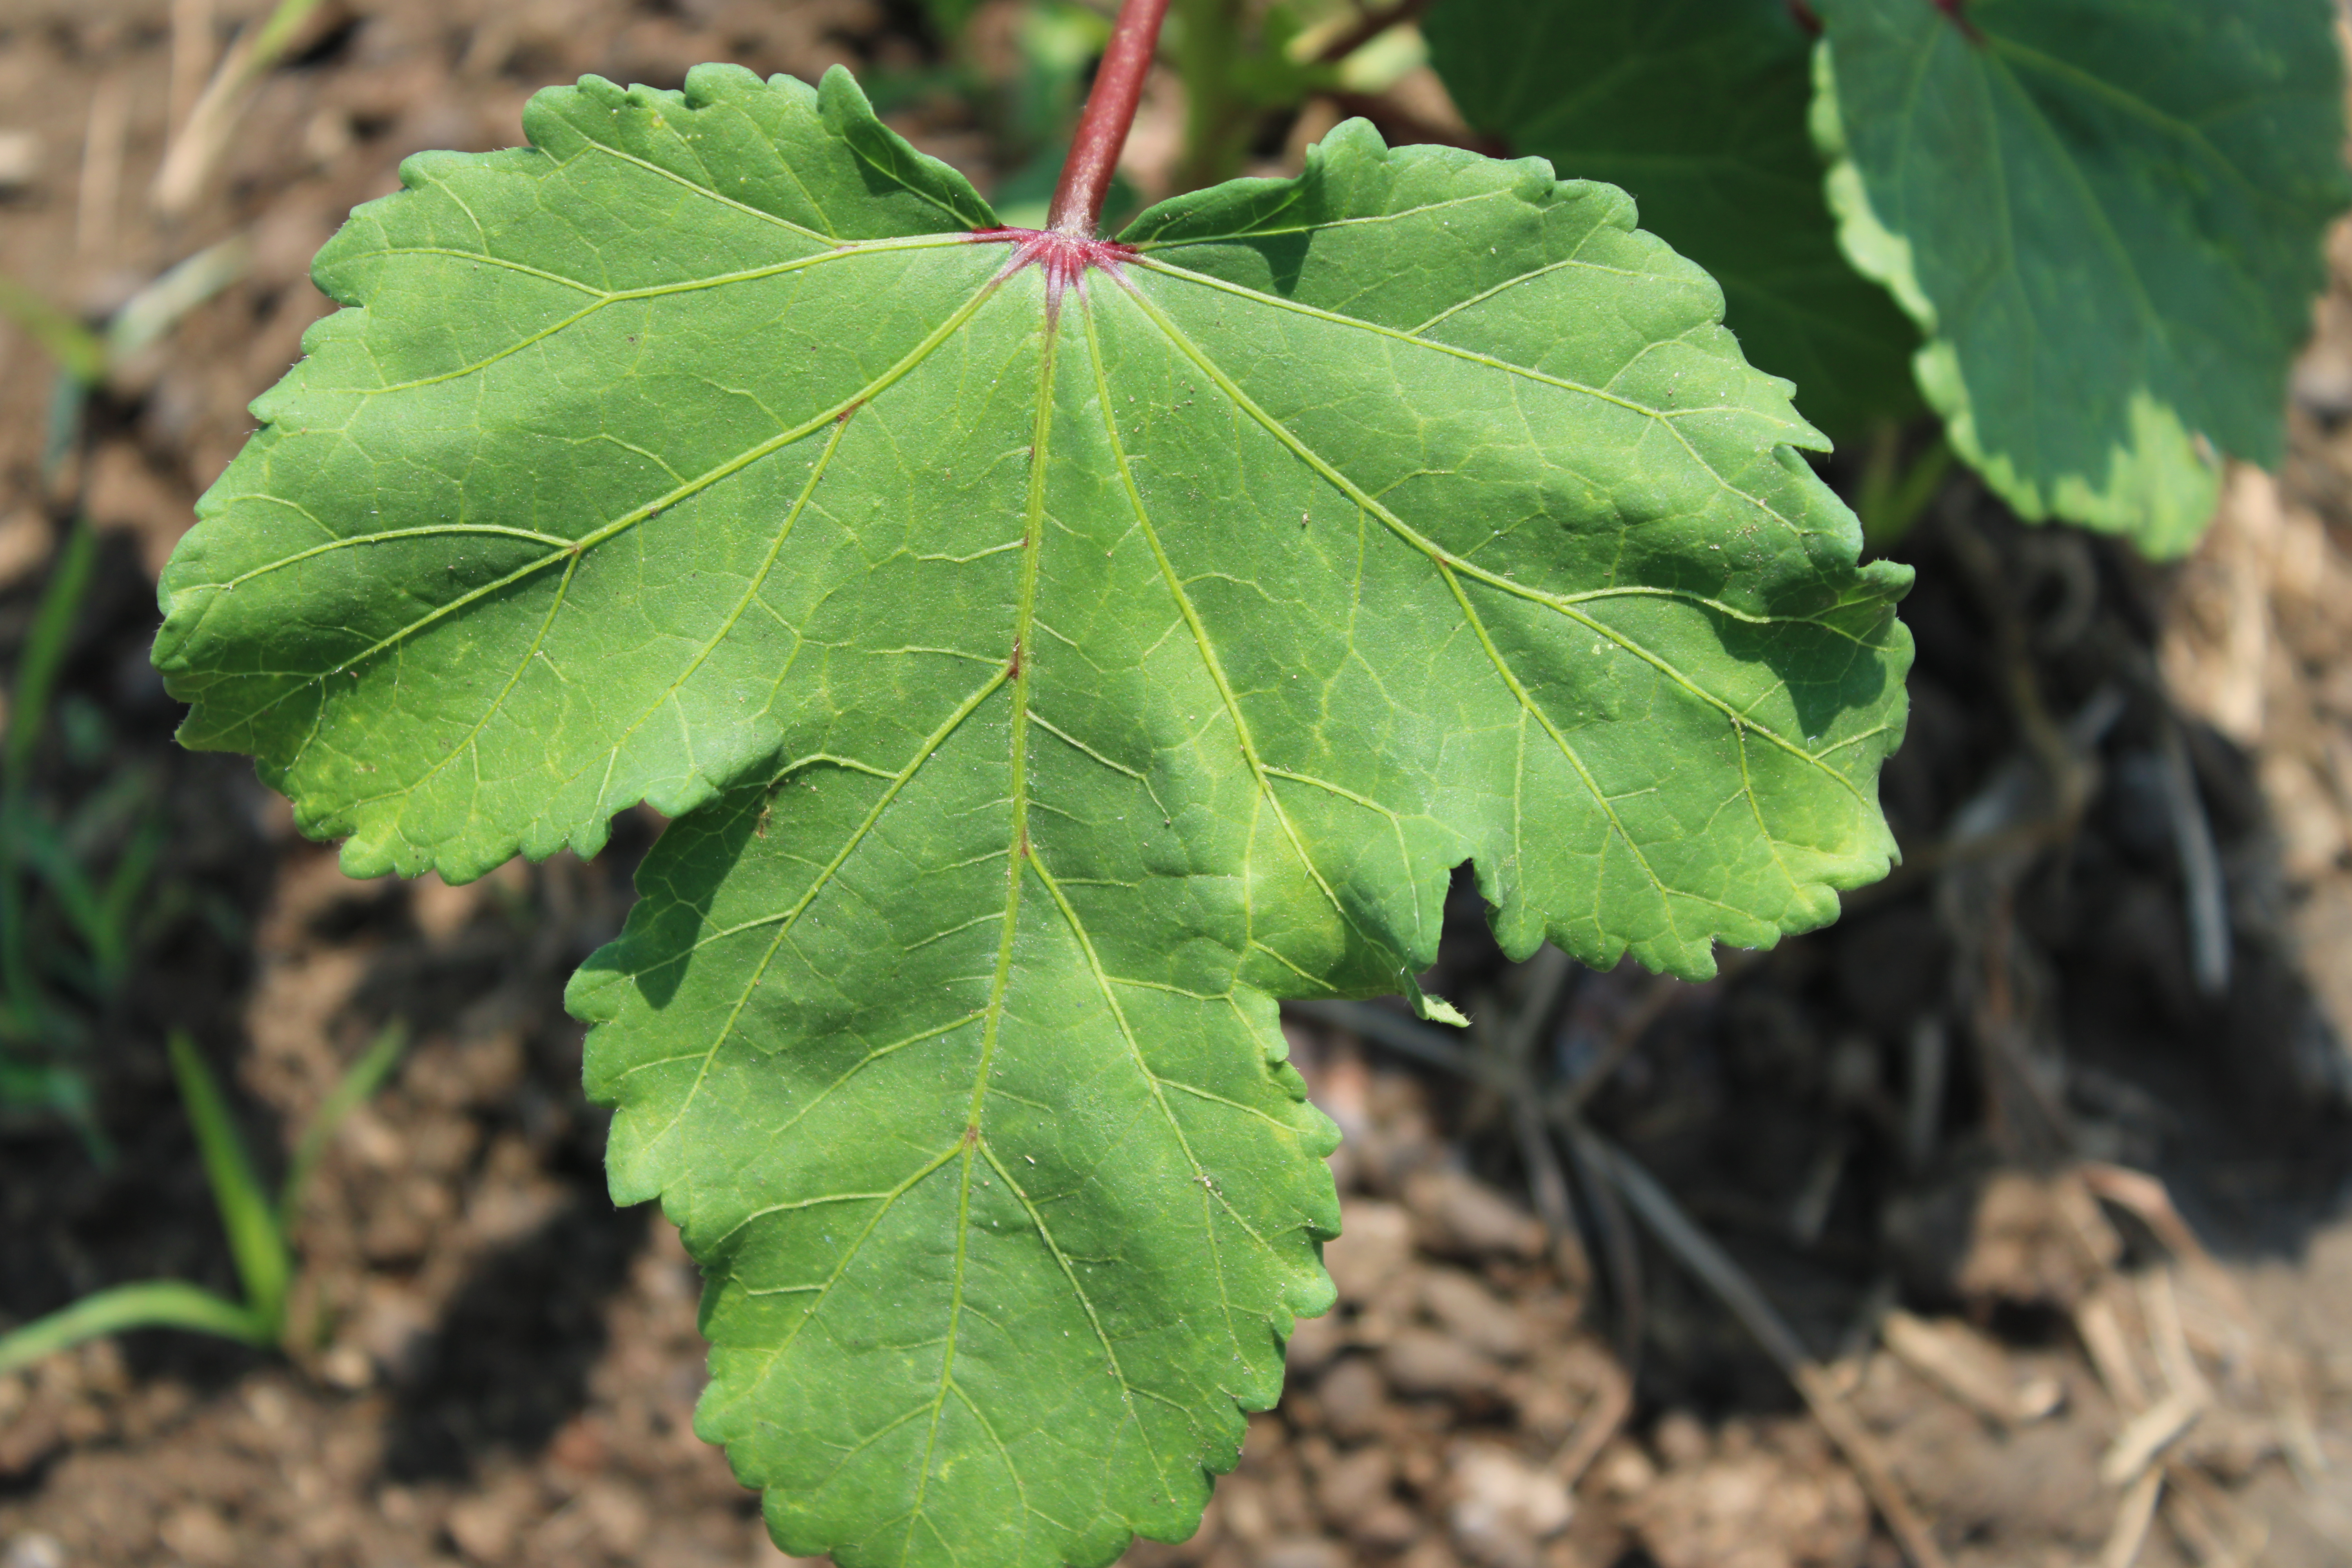
Label: Healthy